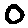
Label: 0